University

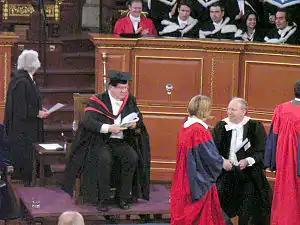
Graduation ceremony on Convocation day at the University of Oxford. The Pro-Vice-Chancellor in MA gown and hood, Proctor in official dress and new Doctors of Philosophy in scarlet full dress. Behind them, a bedel, a Doctor and Bachelors of Arts and Medicine graduate.

A university is an institution of tertiary education and research which awards academic degrees in several academic disciplines. "University" is derived from the Latin phrase , which roughly means "community of teachers and scholars". Universities typically offer both undergraduate and postgraduate programs.